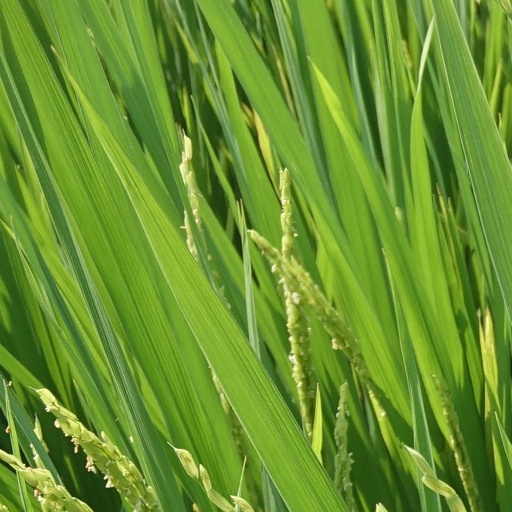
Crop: rice